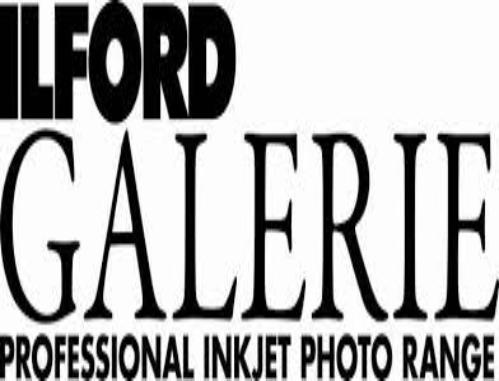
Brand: Ilford
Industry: Electronic